Julia Zabłocka

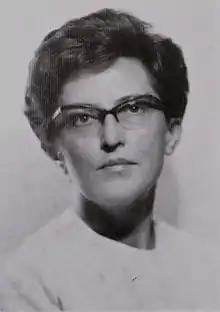
Julia Zabłock (1971)

Rosalia Julianna (Julia) Zabłocka (1931–1993) was a Polish classical scholar, historian and archaeologist who pioneered research on the ancient history of the Middle East at the Adam Mickiewicz University in Poznań. In the late 1970s, she participated in archaeology developments in Iraq and was particularly active in the excavations of the Novae Fortress in today's Bulgaria. In 1982 she published an authoritative history of the Near East in Antiquity. In 1984, she was appointed professor of ancient history at the Adam Mickiewicz University.